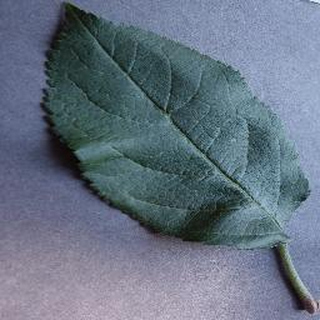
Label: healthy_apple